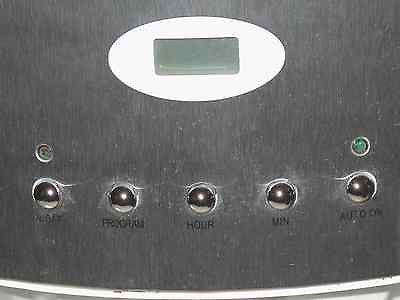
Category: coffee maker